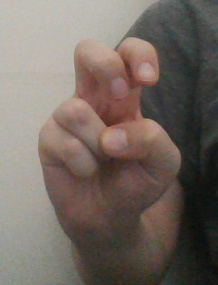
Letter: toot